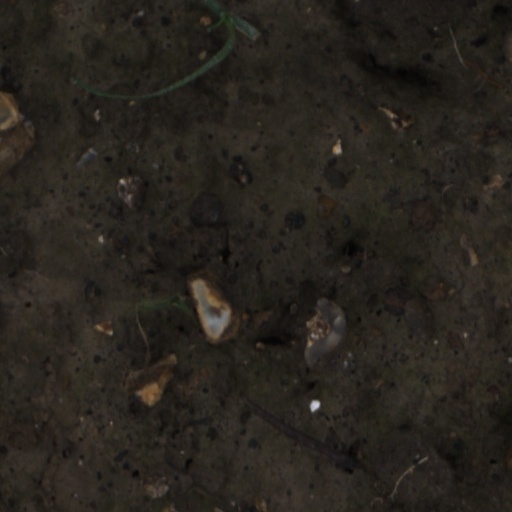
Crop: wheat